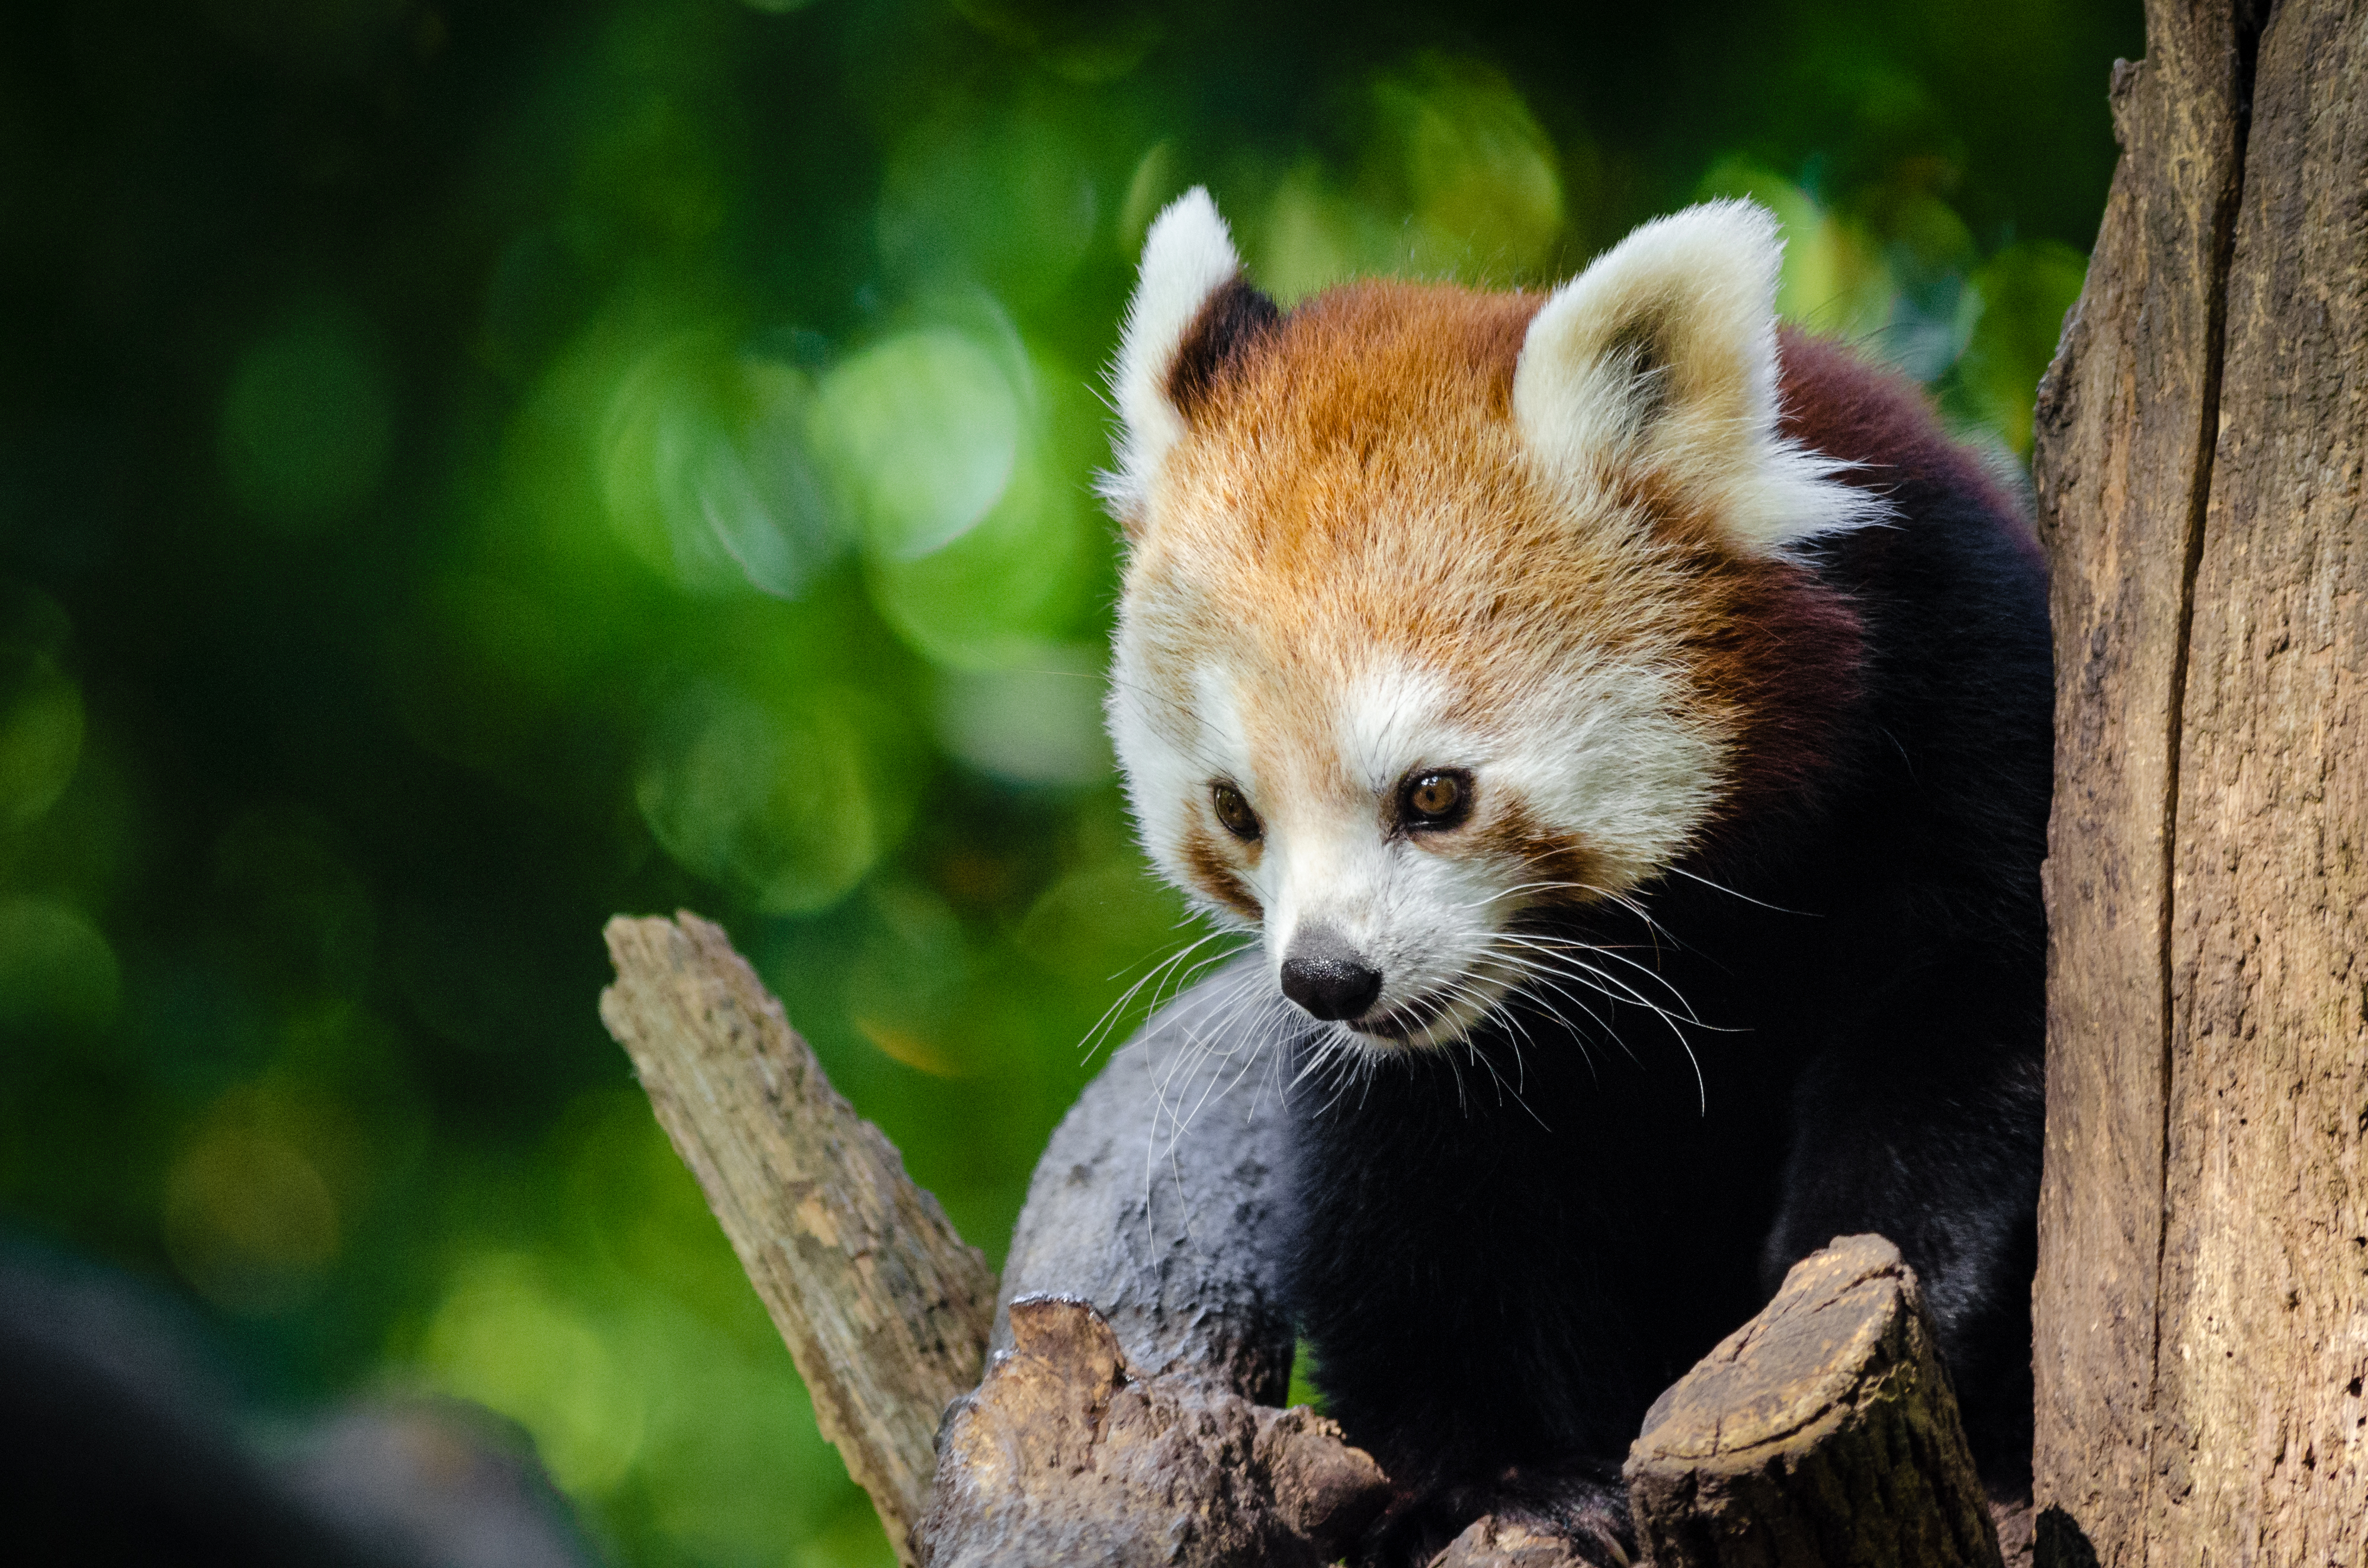
tree, nature, bokeh, vintage, sweet, rain, wet, animal, cute, female, wildlife, zoo, fur, orange, young, green, high, red, mammal, nikon, fauna, red panda, panda, 2015, face, nose, tail, animals, ears, endangered, vertebrate, germany, deutschland, natur, tier, iso, ss, fell, regen, grn, gesicht, baum, adorable, bamboo, d7000, roter, kleiner, niedlich, sues, suess, species, bedrohte, tierart, tierpark, weiblich, jungtier, jung, ohren, schwanz, nase, bedroht, ailurus, fulgens, mozilla, firefox, moist, feucht